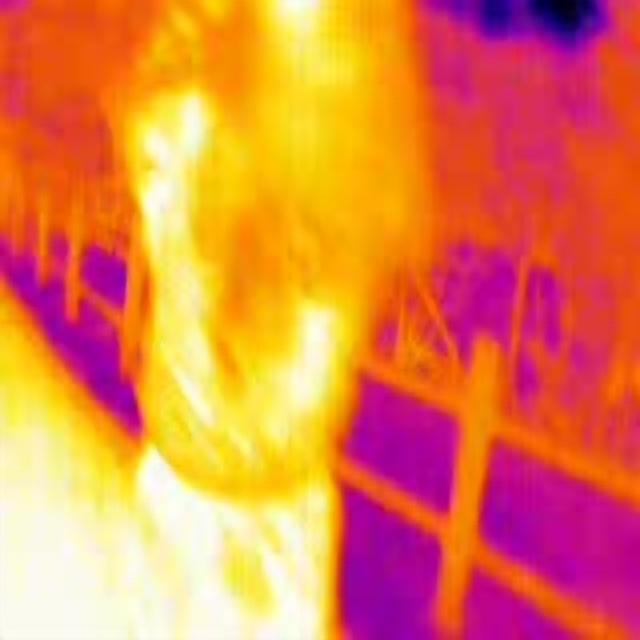
Detected objects:
label: person